Rimbaud and Verlaine Foundation

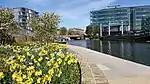
Kings Place from across the canal

The Rimbaud and Verlaine Foundation is a registered charity in the United Kingdom. It was set up in 2011 to take advantage of the gift, in a legacy, of the property at 8 Royal College Street in the London Borough of Camden, the house occupied by the French poets Arthur Rimbaud and Paul Verlaine when they lived in London in 1873. In 2014 it was launched as a new arts organisation and a registered charity.